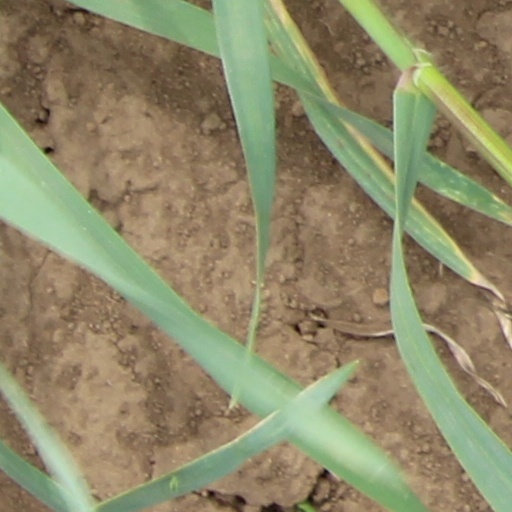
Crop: wheat